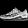
Label: Sneaker